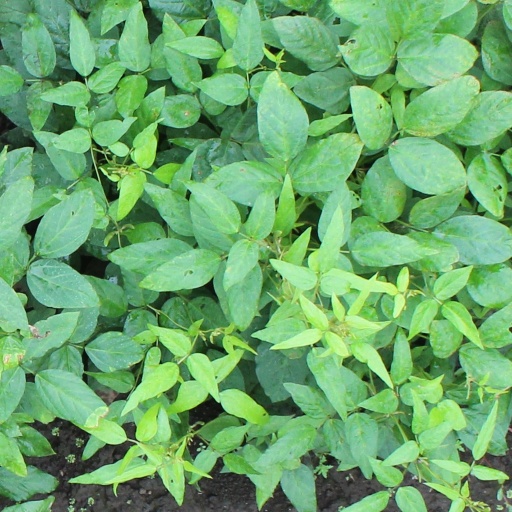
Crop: soybean